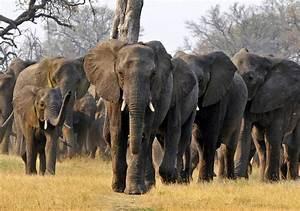
elephant